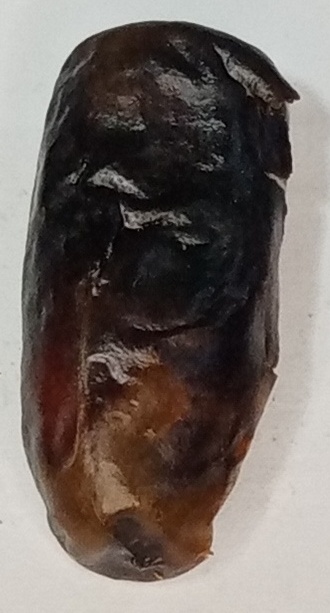
Variety: gajar
Size: small
Grade: grade-1